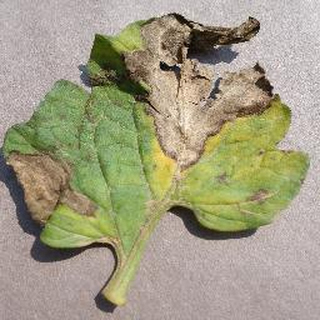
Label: tomato_late_blight